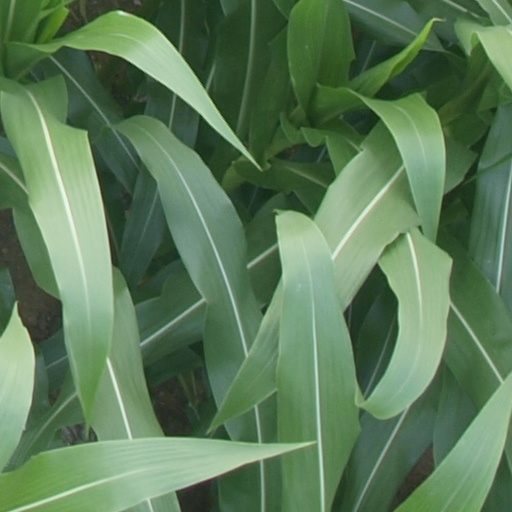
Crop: maize; corn